Walls of Cuéllar

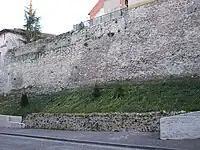

The counter wall, barrier or antemurial was a third enclosure that embraced the two previous ones, and that at the present time is quite deteriorated. It is a bastion of smaller structures but of great importance, and is presented as a barbican in front of the walls of part of the citadel wall and the entire city wall.